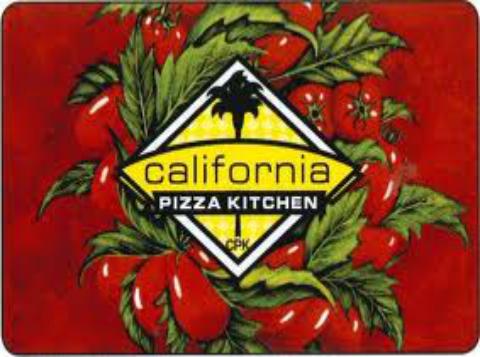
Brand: California Pizza Kitchen
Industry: Food